Sarabande

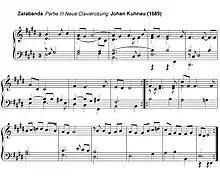
A sarabande in binary form by Johann Kuhnau

The sarabande (from ) is a dance in triple metre, or the music written for such a dance.